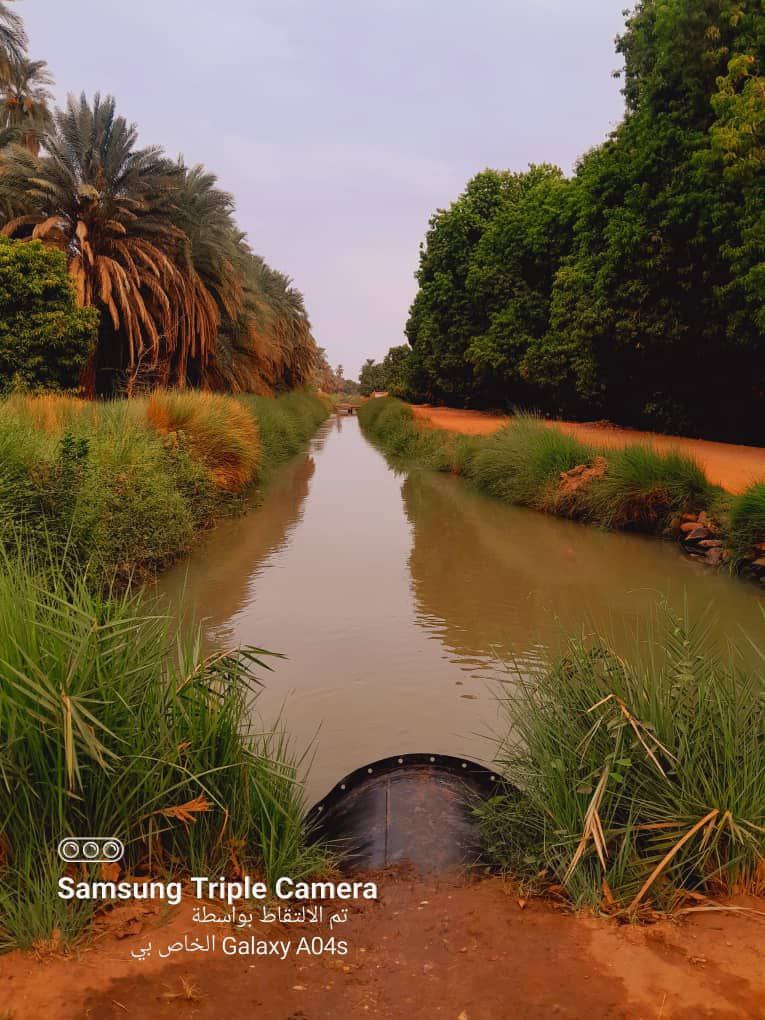
الوصف بالفصحى: أحد ممرات المياه تنبت الأشجار على جانيبه
الوصف بالعامية السودانية: ترعة قايم جمبها الشجر
التصنيف: Rural & Daily Life